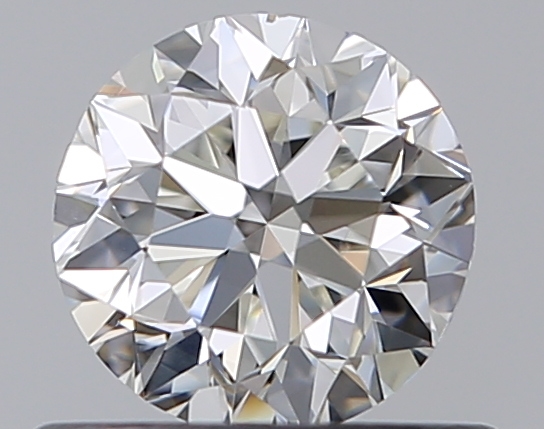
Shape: round
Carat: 0.5
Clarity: VS1
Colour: H
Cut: VG
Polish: EX
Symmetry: GD
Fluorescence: N
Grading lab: GIA
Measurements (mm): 4.91 x 4.97 x 3.2